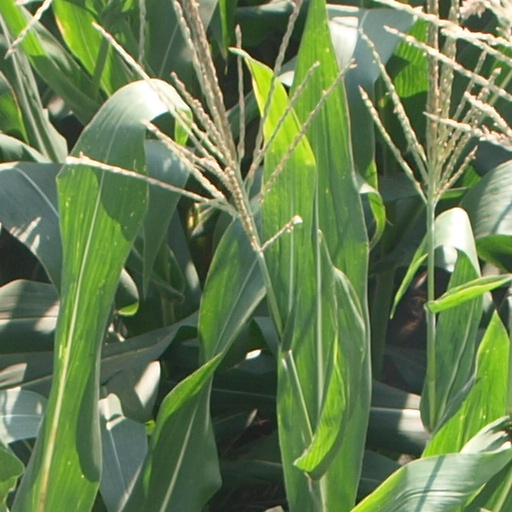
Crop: maize; corn